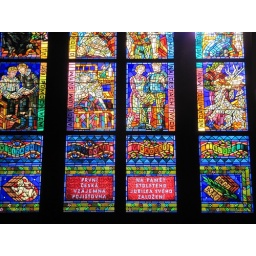
A stained glass window that appears to commemorate some persons of note, in Prague Castle.